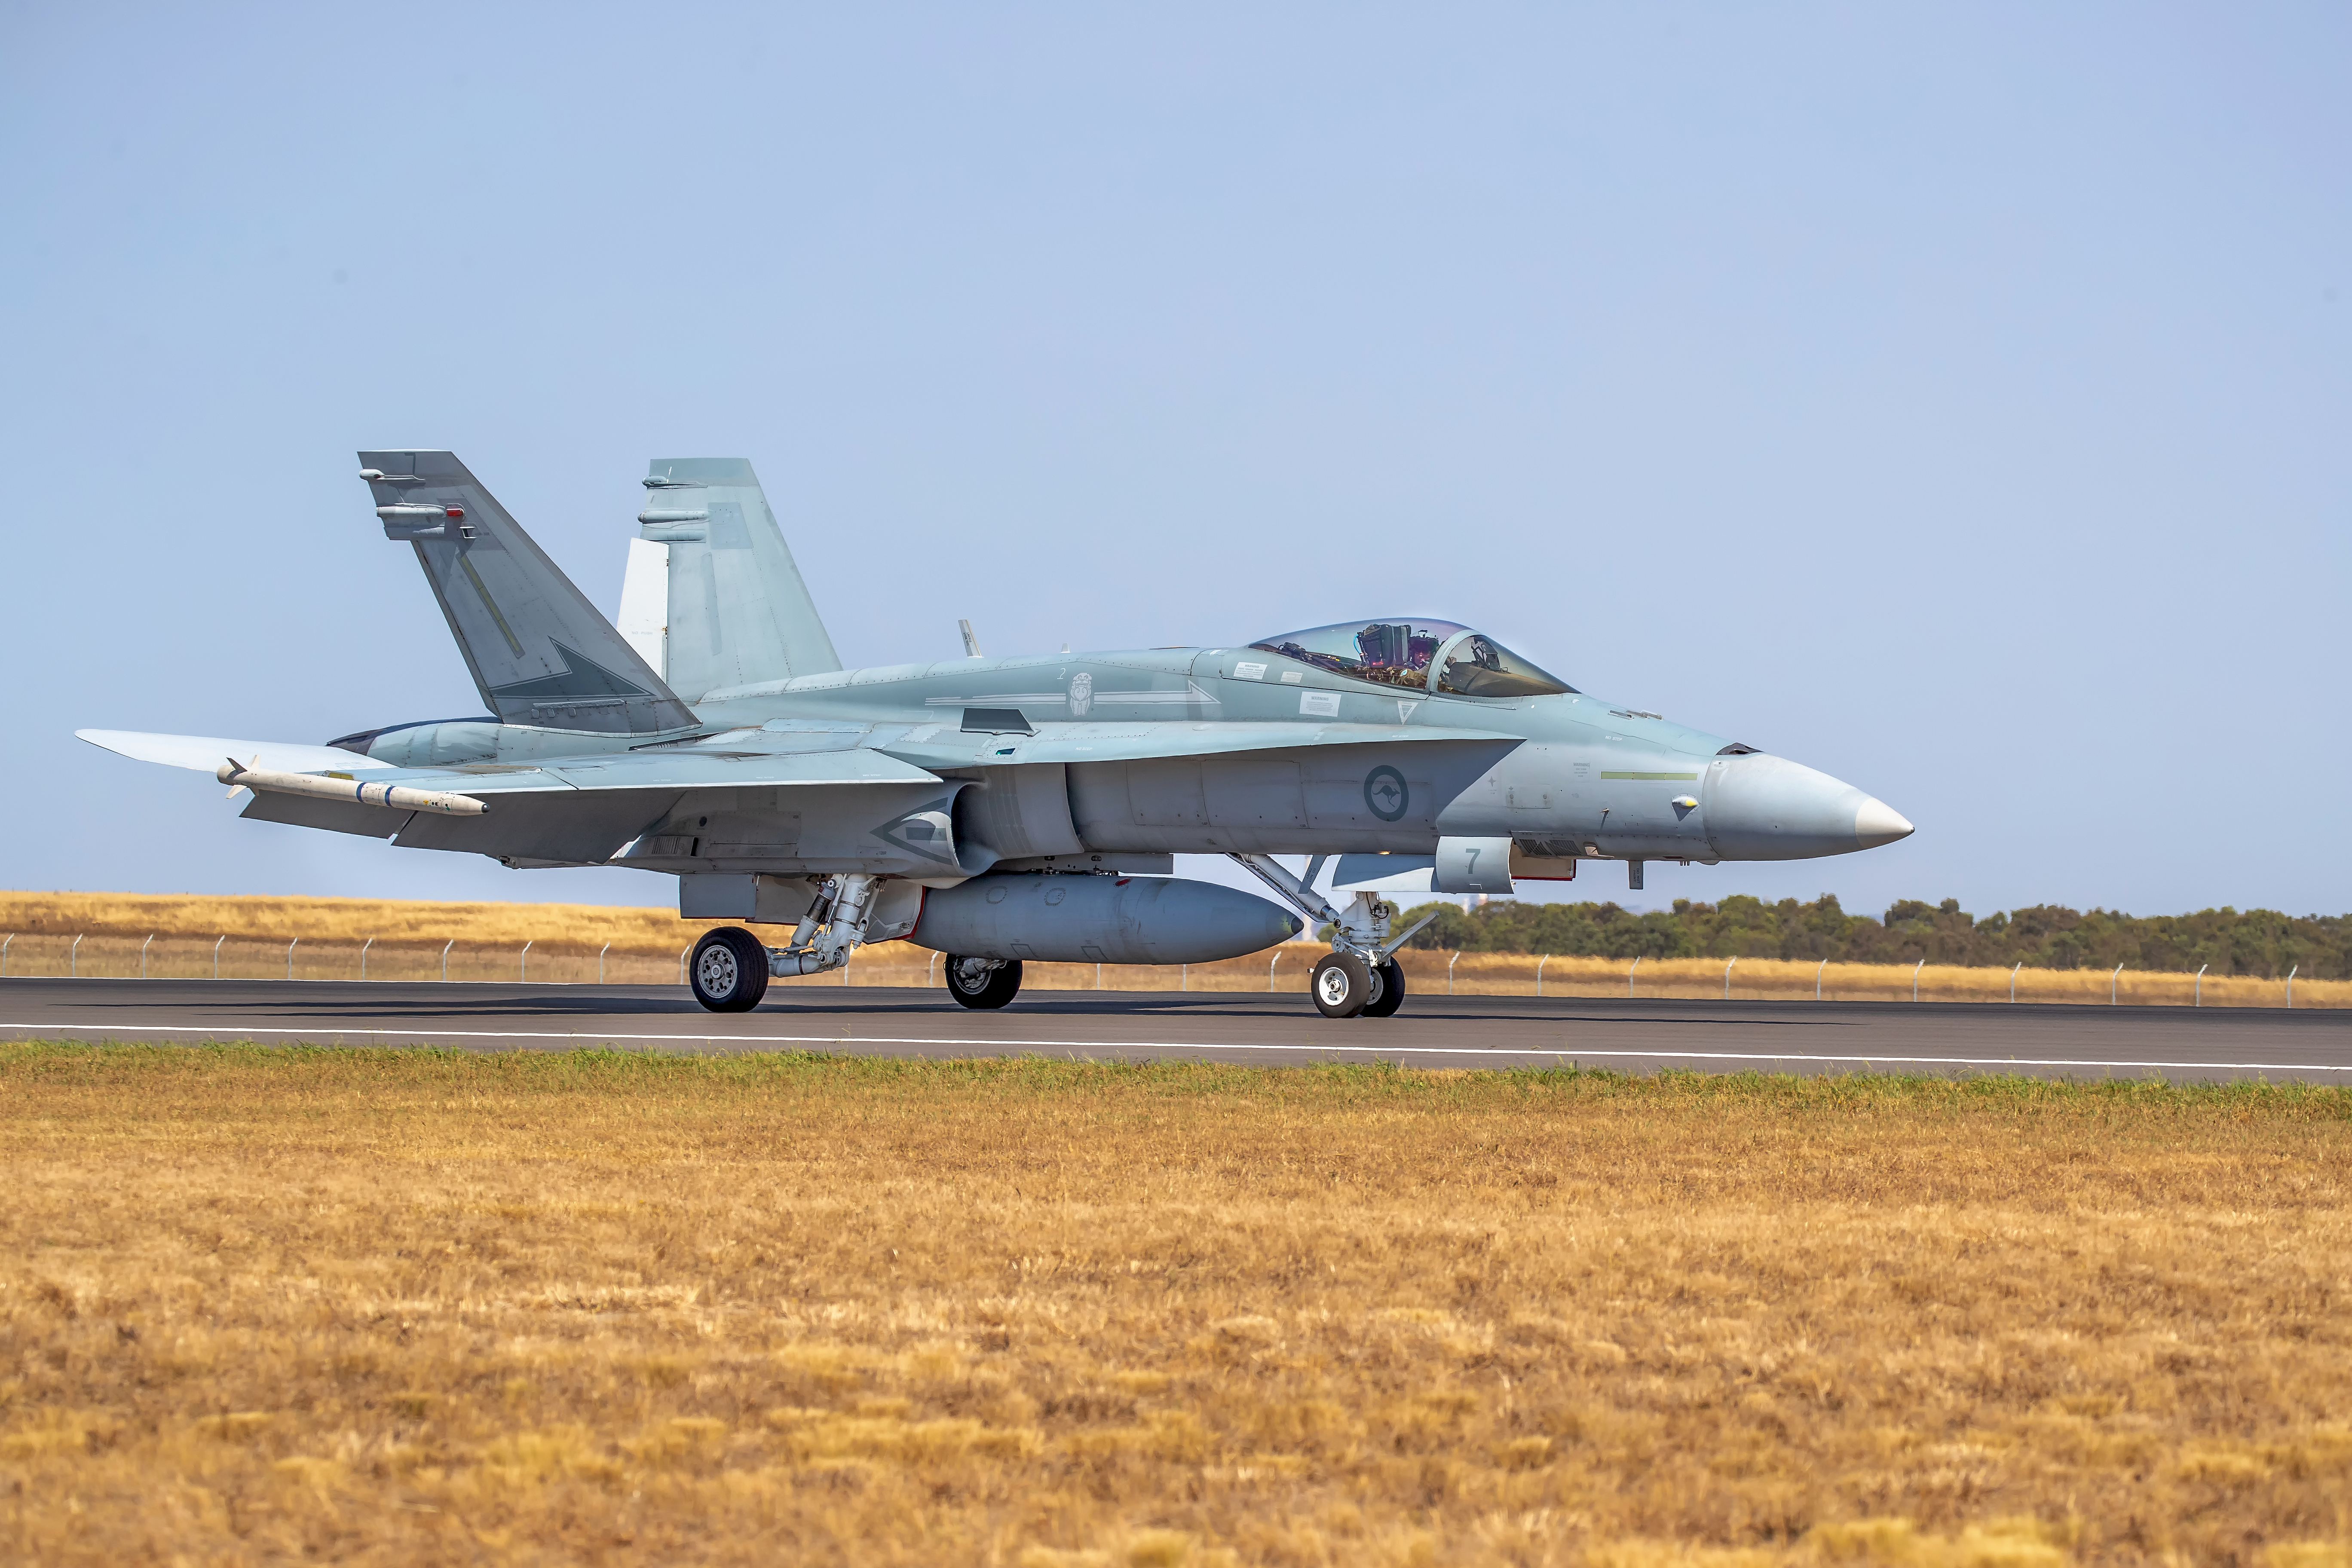
aircraft, airplane, aviation, air force, vehicle, fighter aircraft, military aircraft, aerospace manufacturer, flight, Boeing f a 18e f super hornet, Mcdonnell douglas f a 18 hornet, jet aircraft, grumman f 14 tomcat, aerospace engineering, lockheed martin f 35 lightning ii, landing, takeoff, lockheed martin